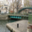
Label: bridge